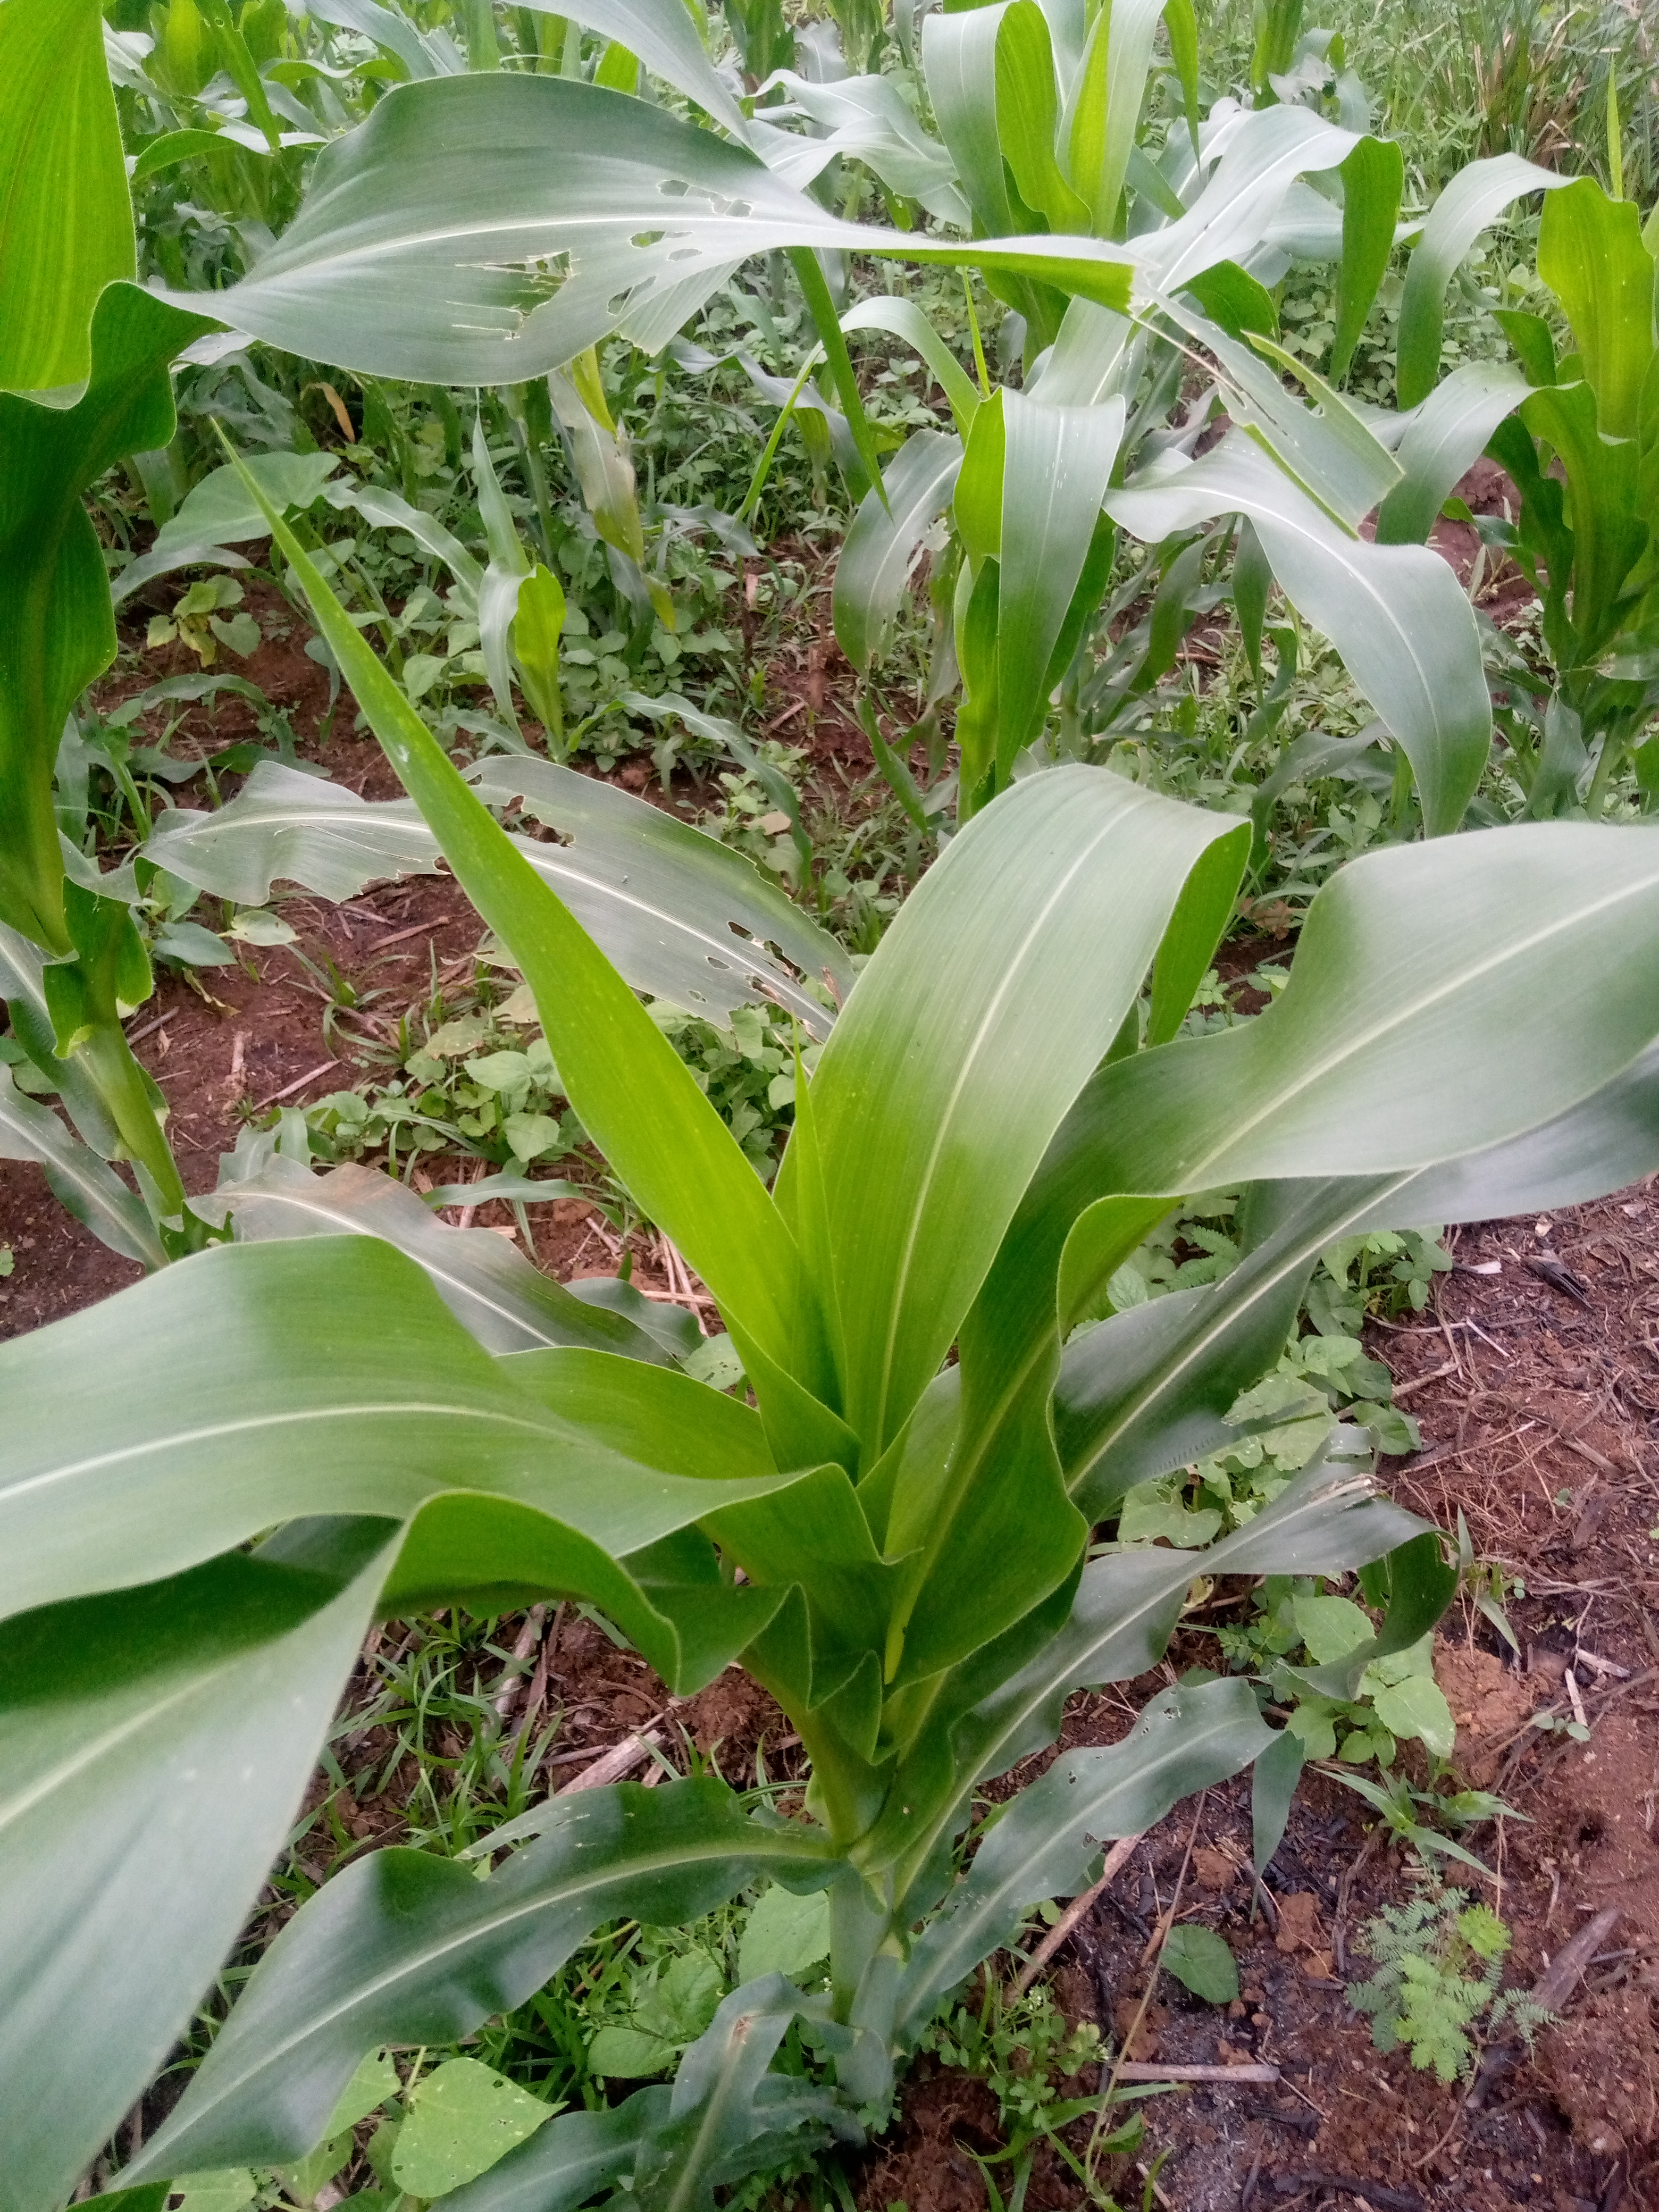
Label: spodoptera_frugiperda